Trnava (Želivka)

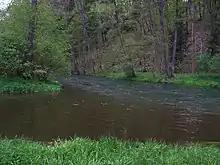
Confluence of the Trnava (back) and Želivka (front)

The Trnava originates in the territory of Vodice in the Křemešník Highlands at an elevation of and flows to Želiv, where it enters the Želivka River at an elevation of . It is long. Its drainage basin has an area of .